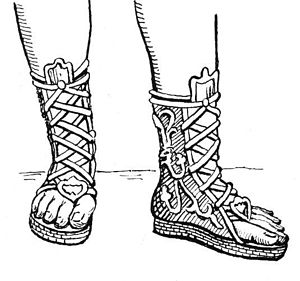
Koturne
Koturne snørestøvle
Koturne er